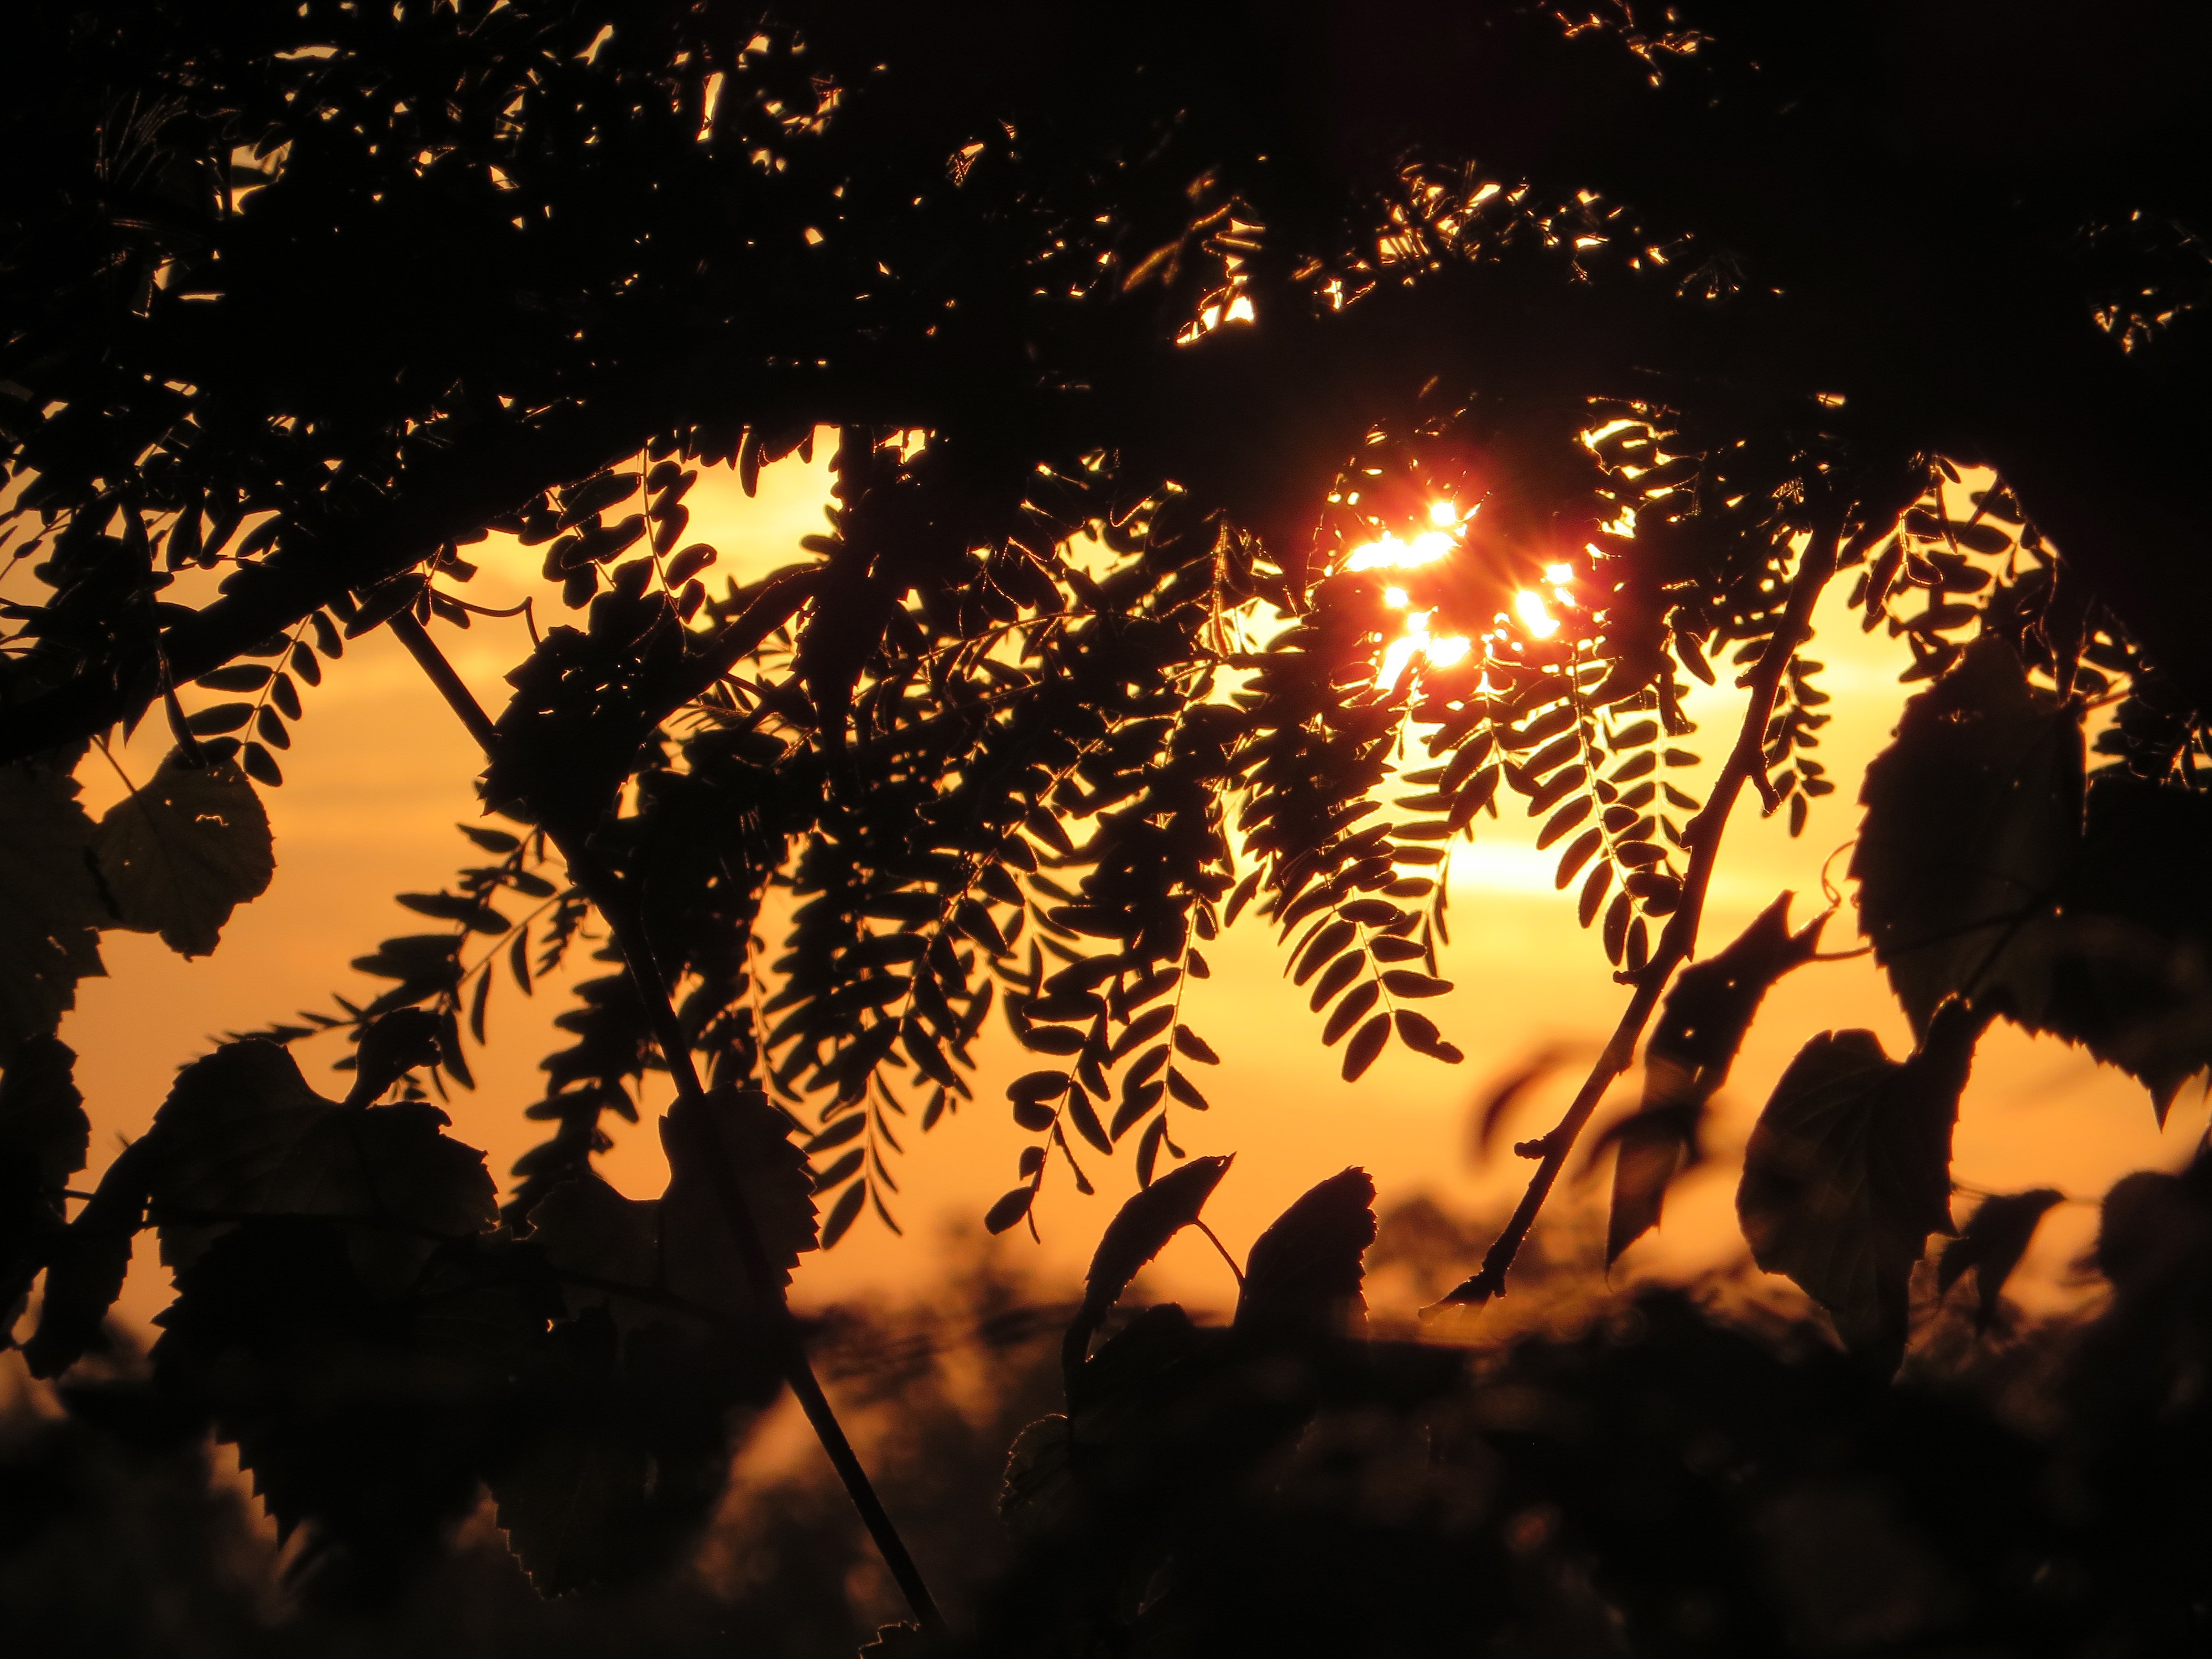
sunset, sunlight, golden, romance, event, evening sun, abendstimmung